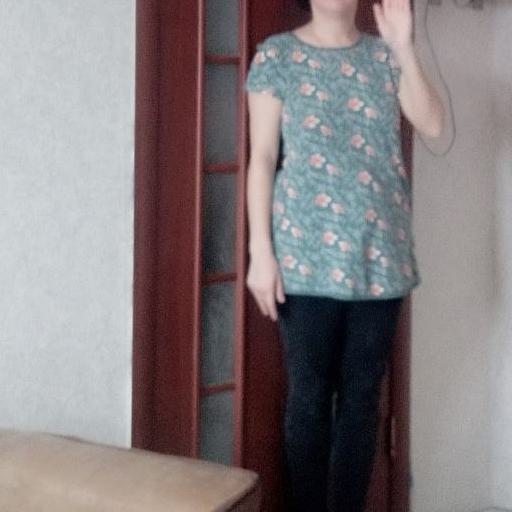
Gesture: no_gesture